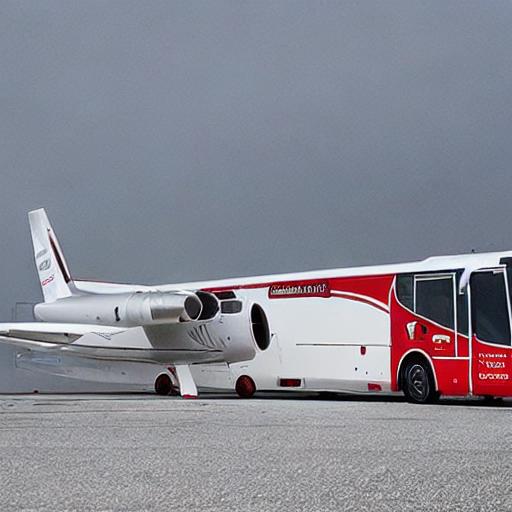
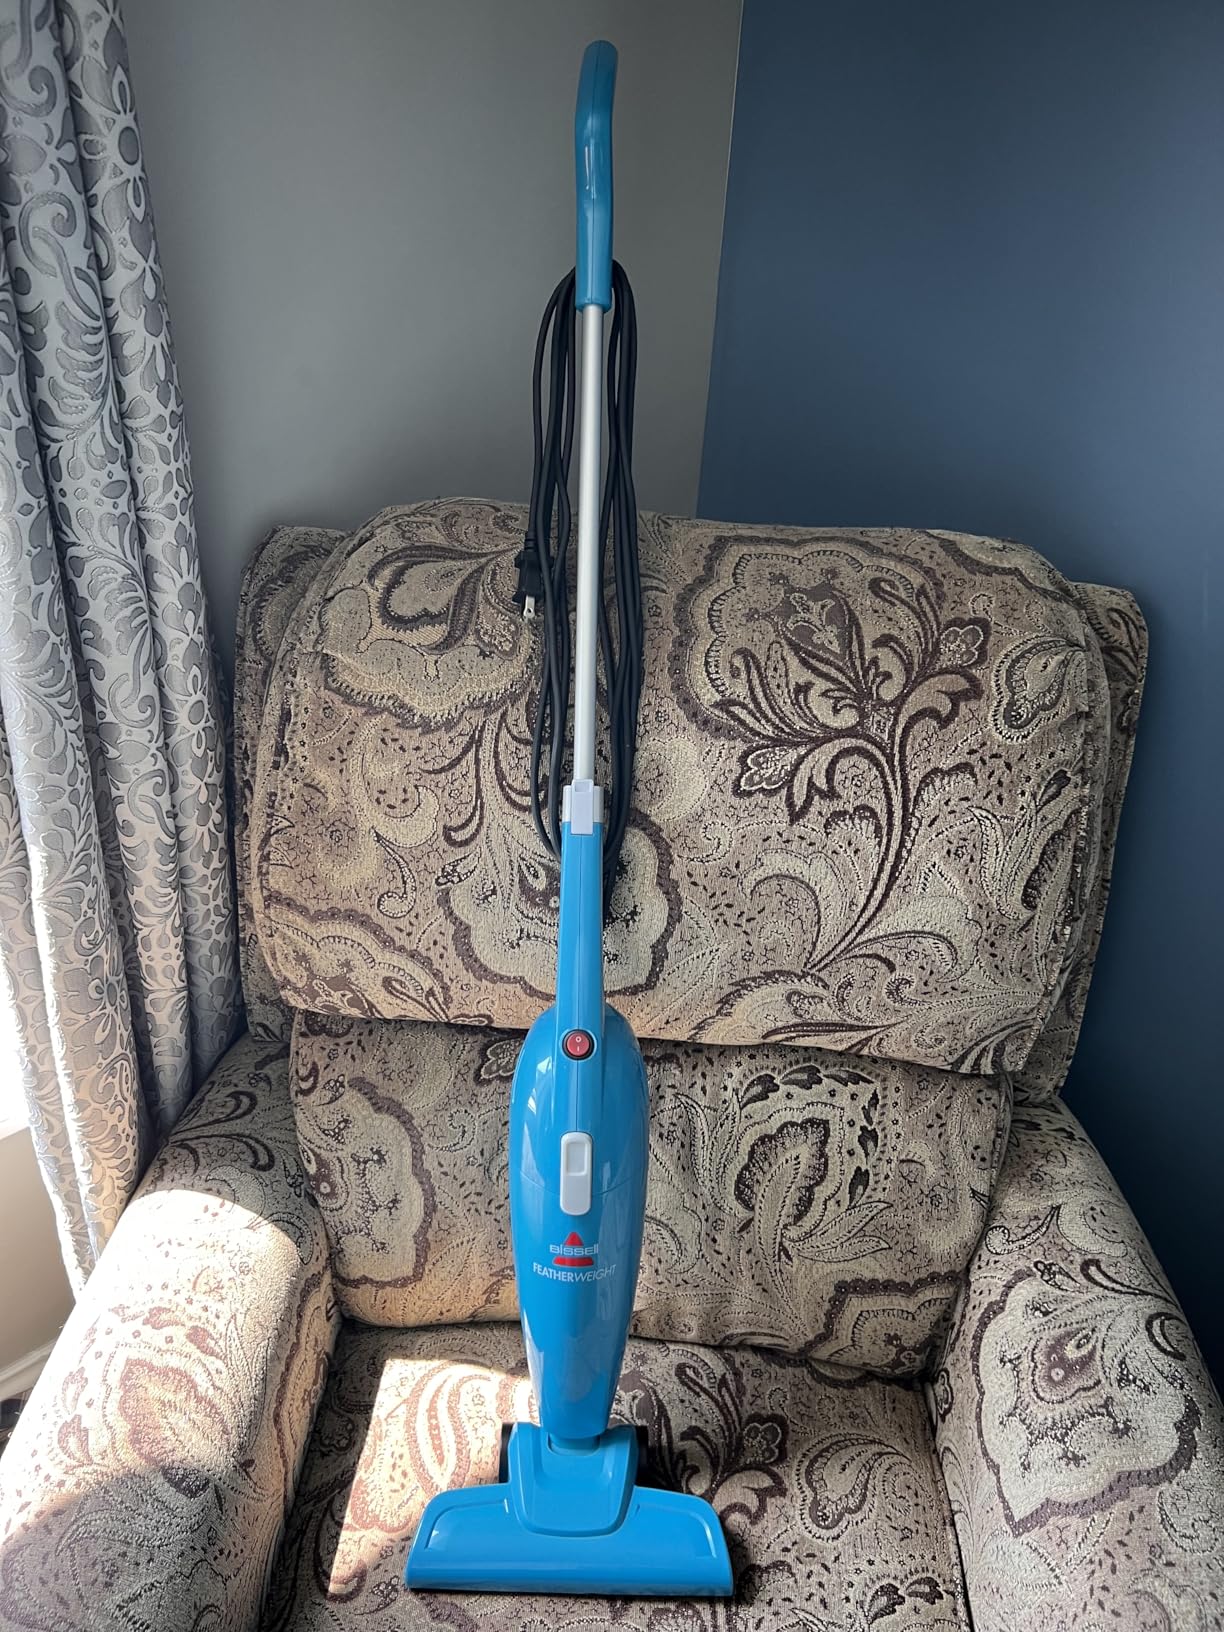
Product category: items_vacuum
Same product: no